Goodman–LeGrand House

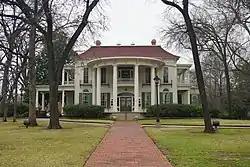
Goodman–LeGrand House in 2019

The Goodman–LeGrand house and museum is located at 624 North Broadway, in the city of Tyler, county of Smith in the U.S. state of Texas. It was added to the National Register of Historic Places listings in Smith County in 1976, and has been a Recorded Texas Historic Landmark since 1962. The Daughters of the American Revolution designated it an Historic Site in 2010.